Krak des Chevaliers

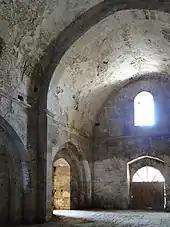
The west end of the chapel

The current chapel was probably built to replace the one destroyed by an earthquake in 1170. Only the east end of the original chapel, which housed the apse, and a small part of the south wall survive from the original chapel. The later chapel had a barrel vault and an uncomplicated apse; its design would have been considered outmoded by contemporary standards in France, but bears similarities to that built around 1186 at Margat. It was divided into three roughly equal bays. A cornice runs round the chapel at the point where the vault ends and the wall begins. Oriented roughly east to west, it was long and wide with the main entrance from the west and a second smaller one in the north wall. When the castle was remodelled in the early 13th century, the entrance was moved to the south wall. The chapel was lit by windows above the cornice, one at the west end, one on either side of the east bay, and one on the south side of the central bay, and the apse at the east end had a large window. In 1935, a second chapel was discovered outside the castle's main entrance, however it no longer survives.